Thompson and Company Cigar Factory

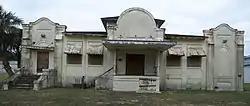

Thompson and Company Cigar Factory is a national historic site located at 255 North Third Street, Bartow, Florida in Polk County. It was used by the Thompson Cigar, established in Florida in 1915.